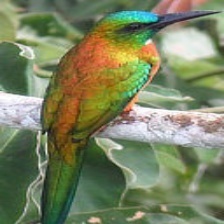
Species: GREAT JACAMAR
Scientific name: JACAMEROPS AUREUS